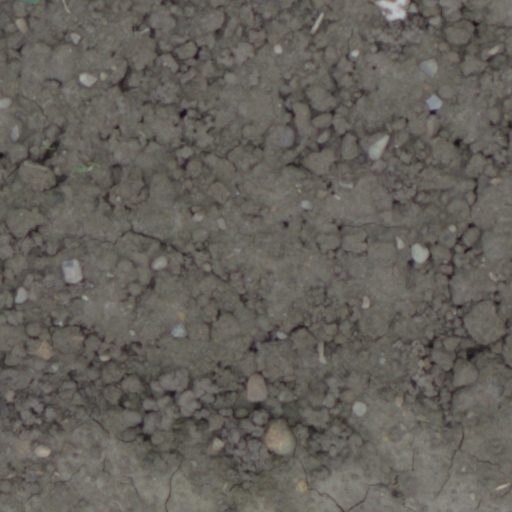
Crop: wheat